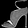
Label: Ankle boot